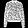
Label: Coat